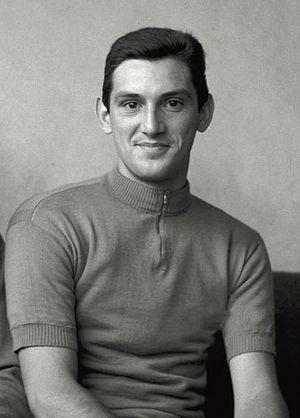
Giovanni Pettenella est un ancien coureur cycliste italien. Il a notamment remporté la médaille d'or de la vitesse et la médaille d'argent du kilomètre lors des Jeux olympiques de 1964 à Tokyo.